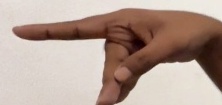
ASL sign: P